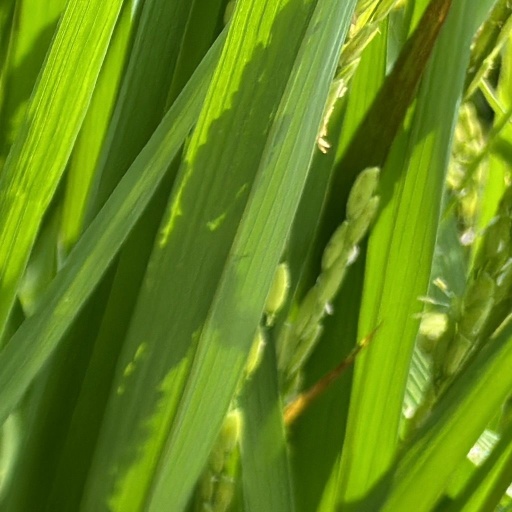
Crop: rice